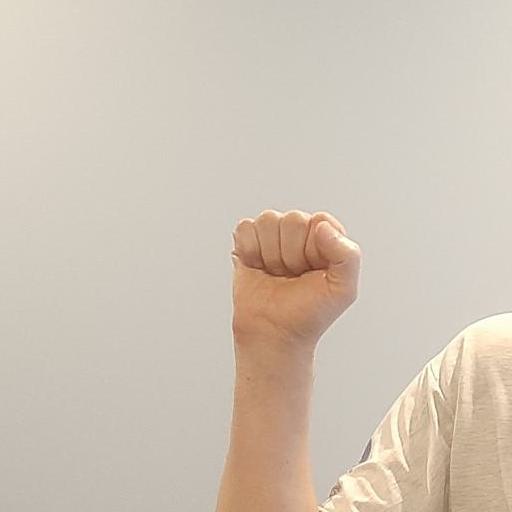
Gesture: fist